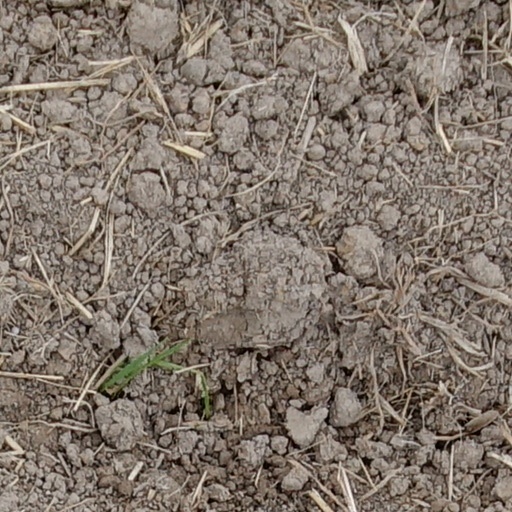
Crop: wheat